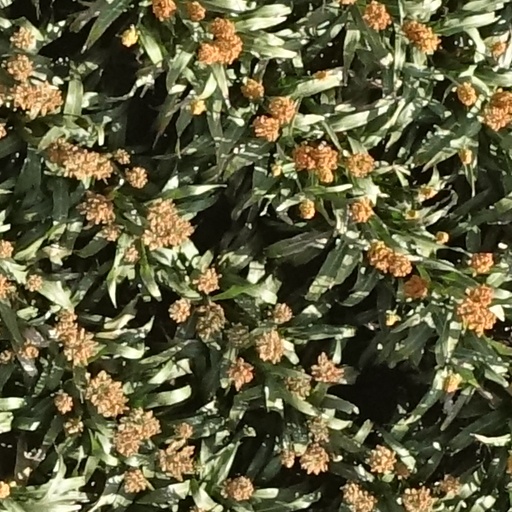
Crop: sorghum